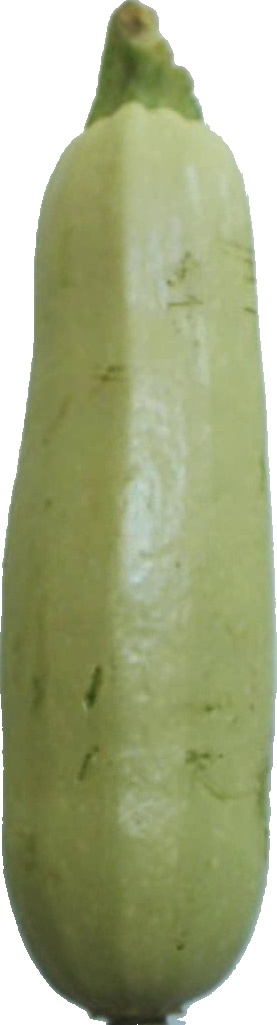
Label: zucchini_1